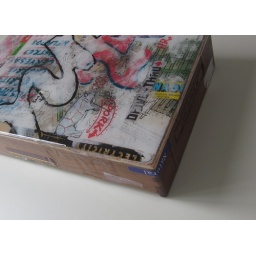
Mixed media on wooden cigar box tops/bottoms sealed in resin